Culture of Laos

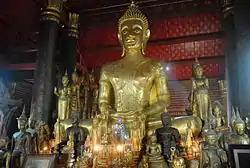
Bronze Buddha sculptures, Wat Mai, Luang Prabang

People traditionally raise the silk worms on a diet of mulberry leaves, the silk is woven on hand looms in the north or on foot looms in the south. Each region and ethnic group has their own traditional weaving techniques. In the south weaving is characterized by patterns of elephants, temples, khmer influenced designs and features beadwork. The northeast is known for using raw silk and cotton, and tye-dying raw silk known as "matmii" or ikat. Central Laos runs along the Mekong River and is known for natural indigo dyes and diamond patterns which symbolize the protective scales of the mythical naga. In the former royal city of Luang Prabang embroidery using gold and silver threads is preserved.